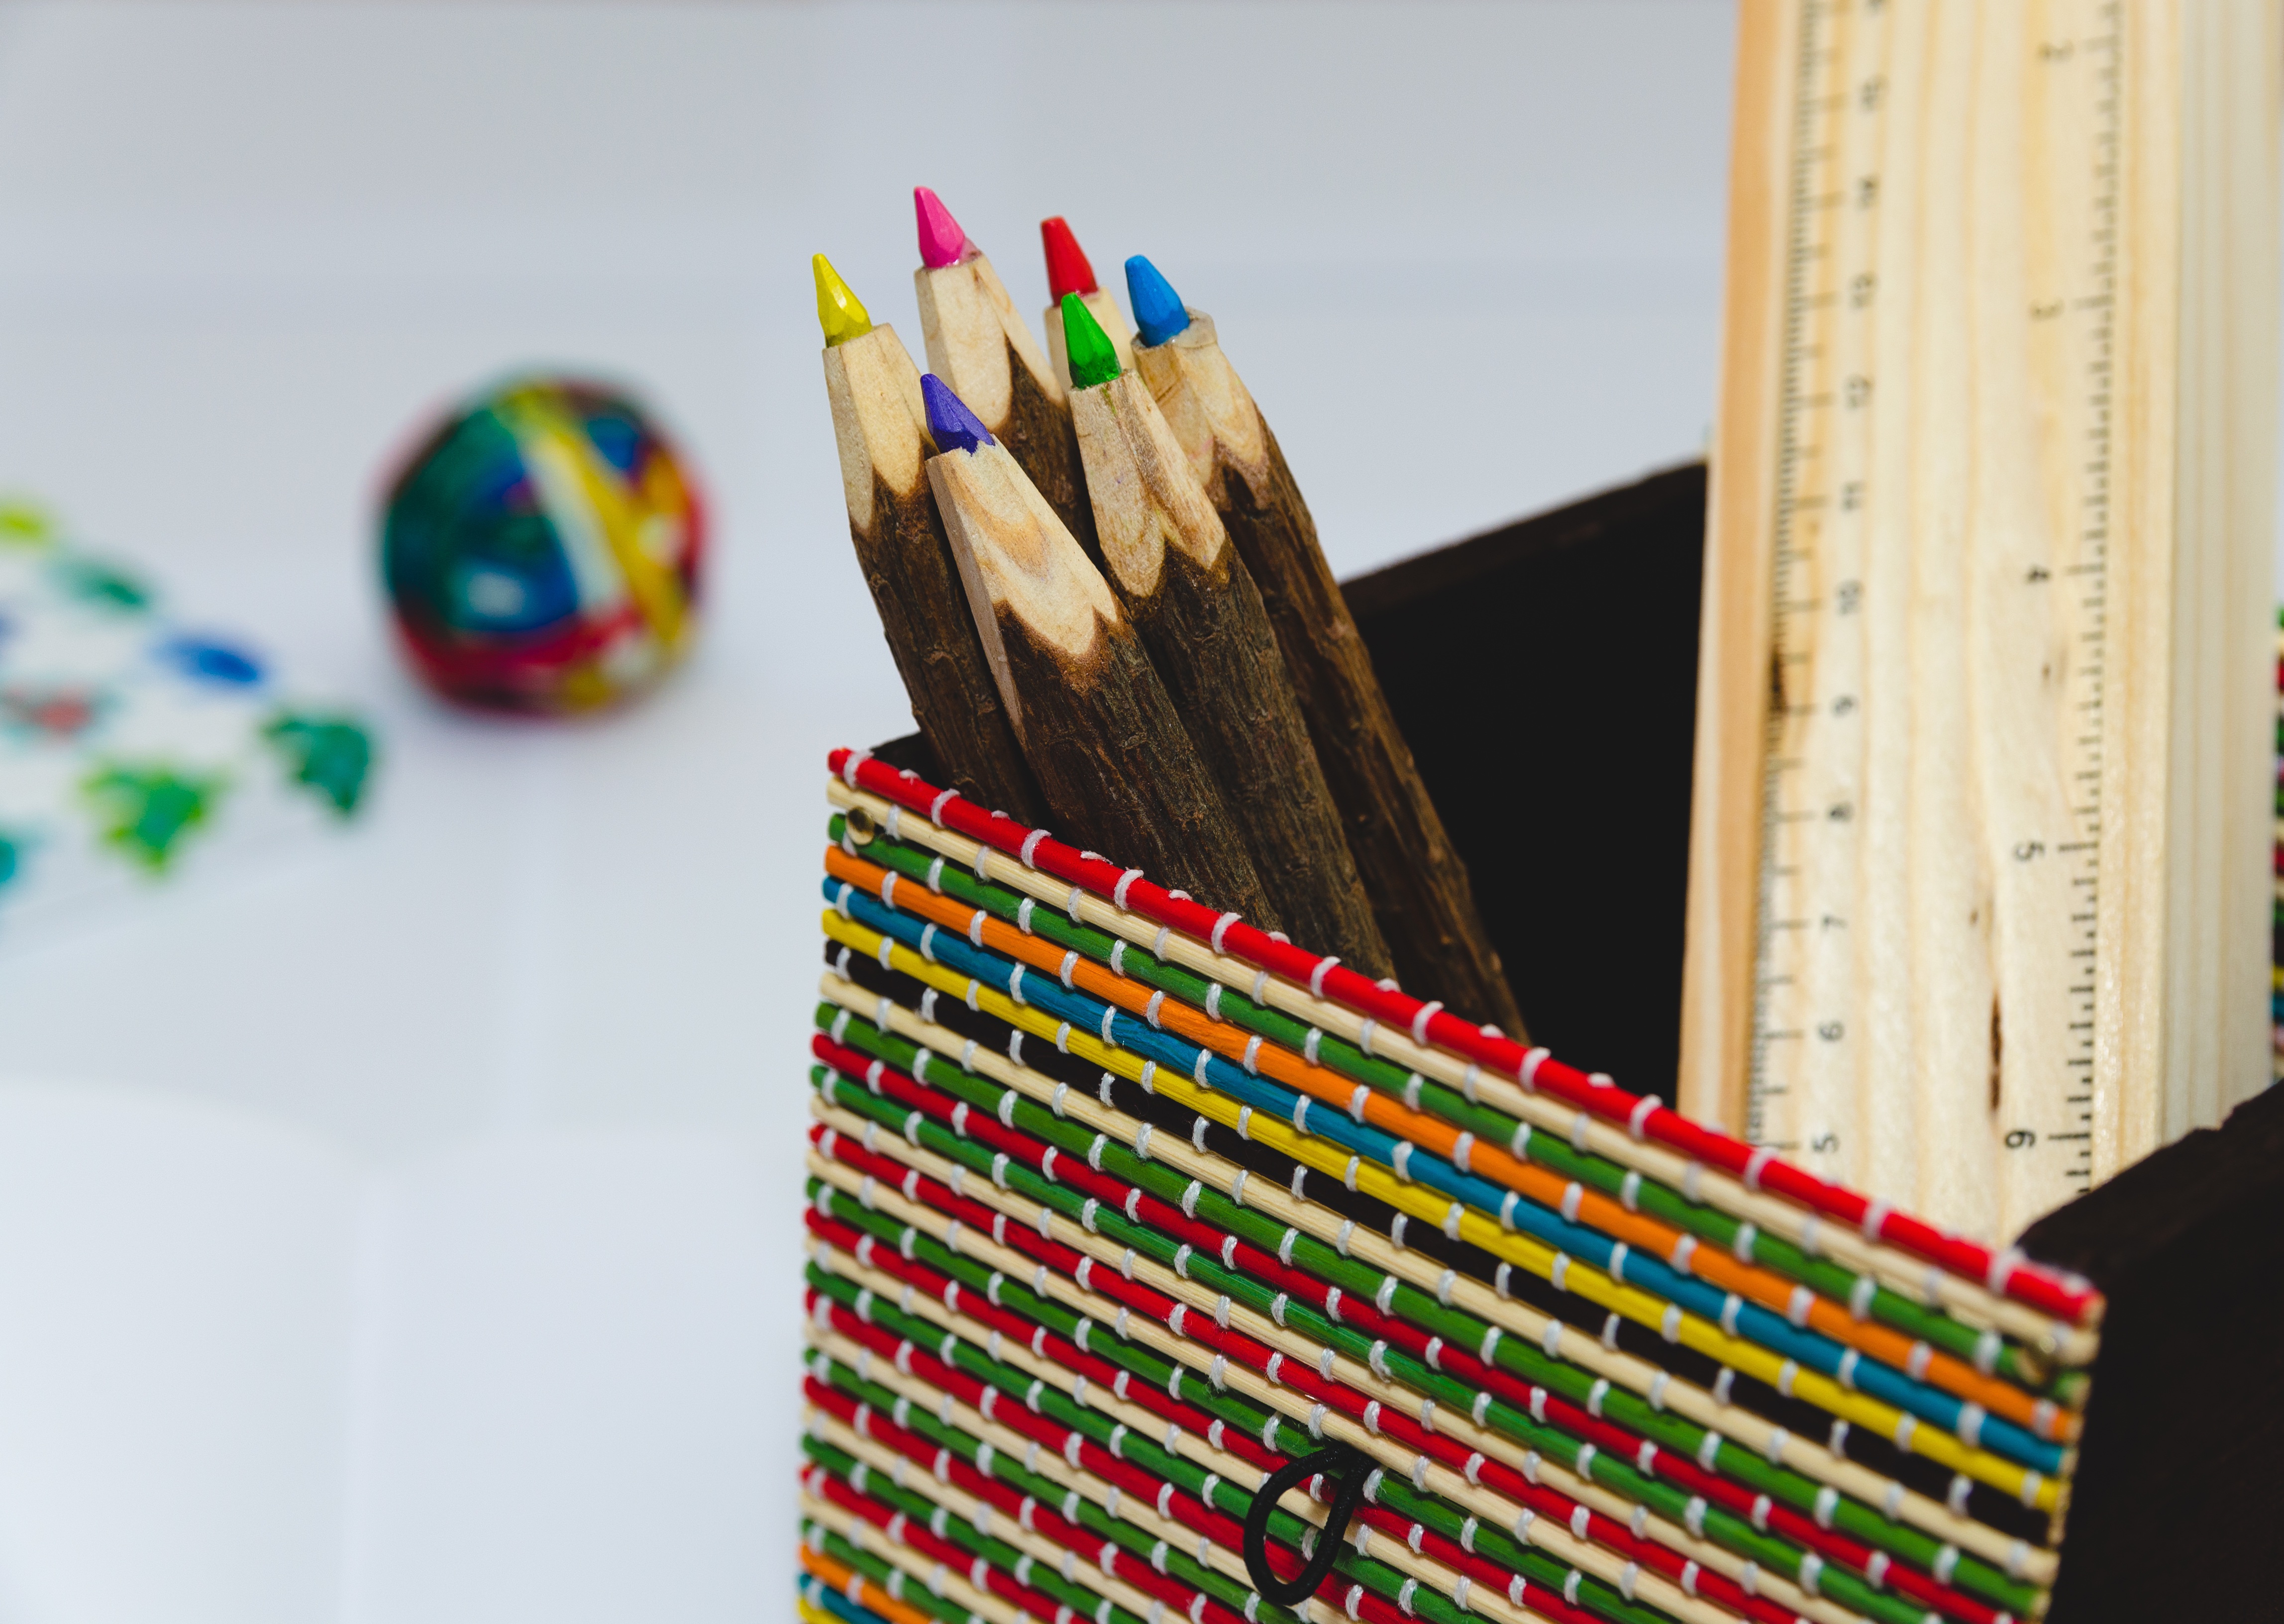
pencil, office supplies, writing implement, stationery